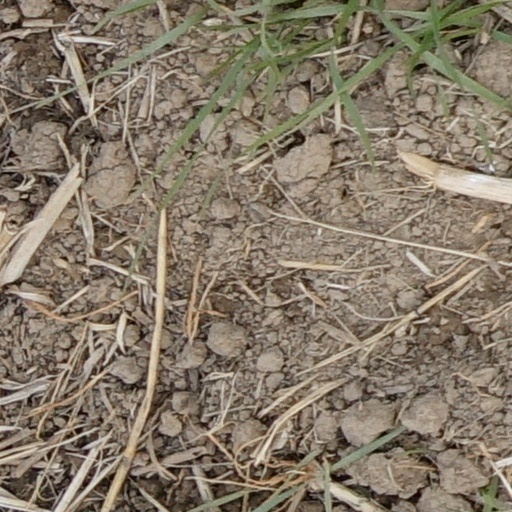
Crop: wheat